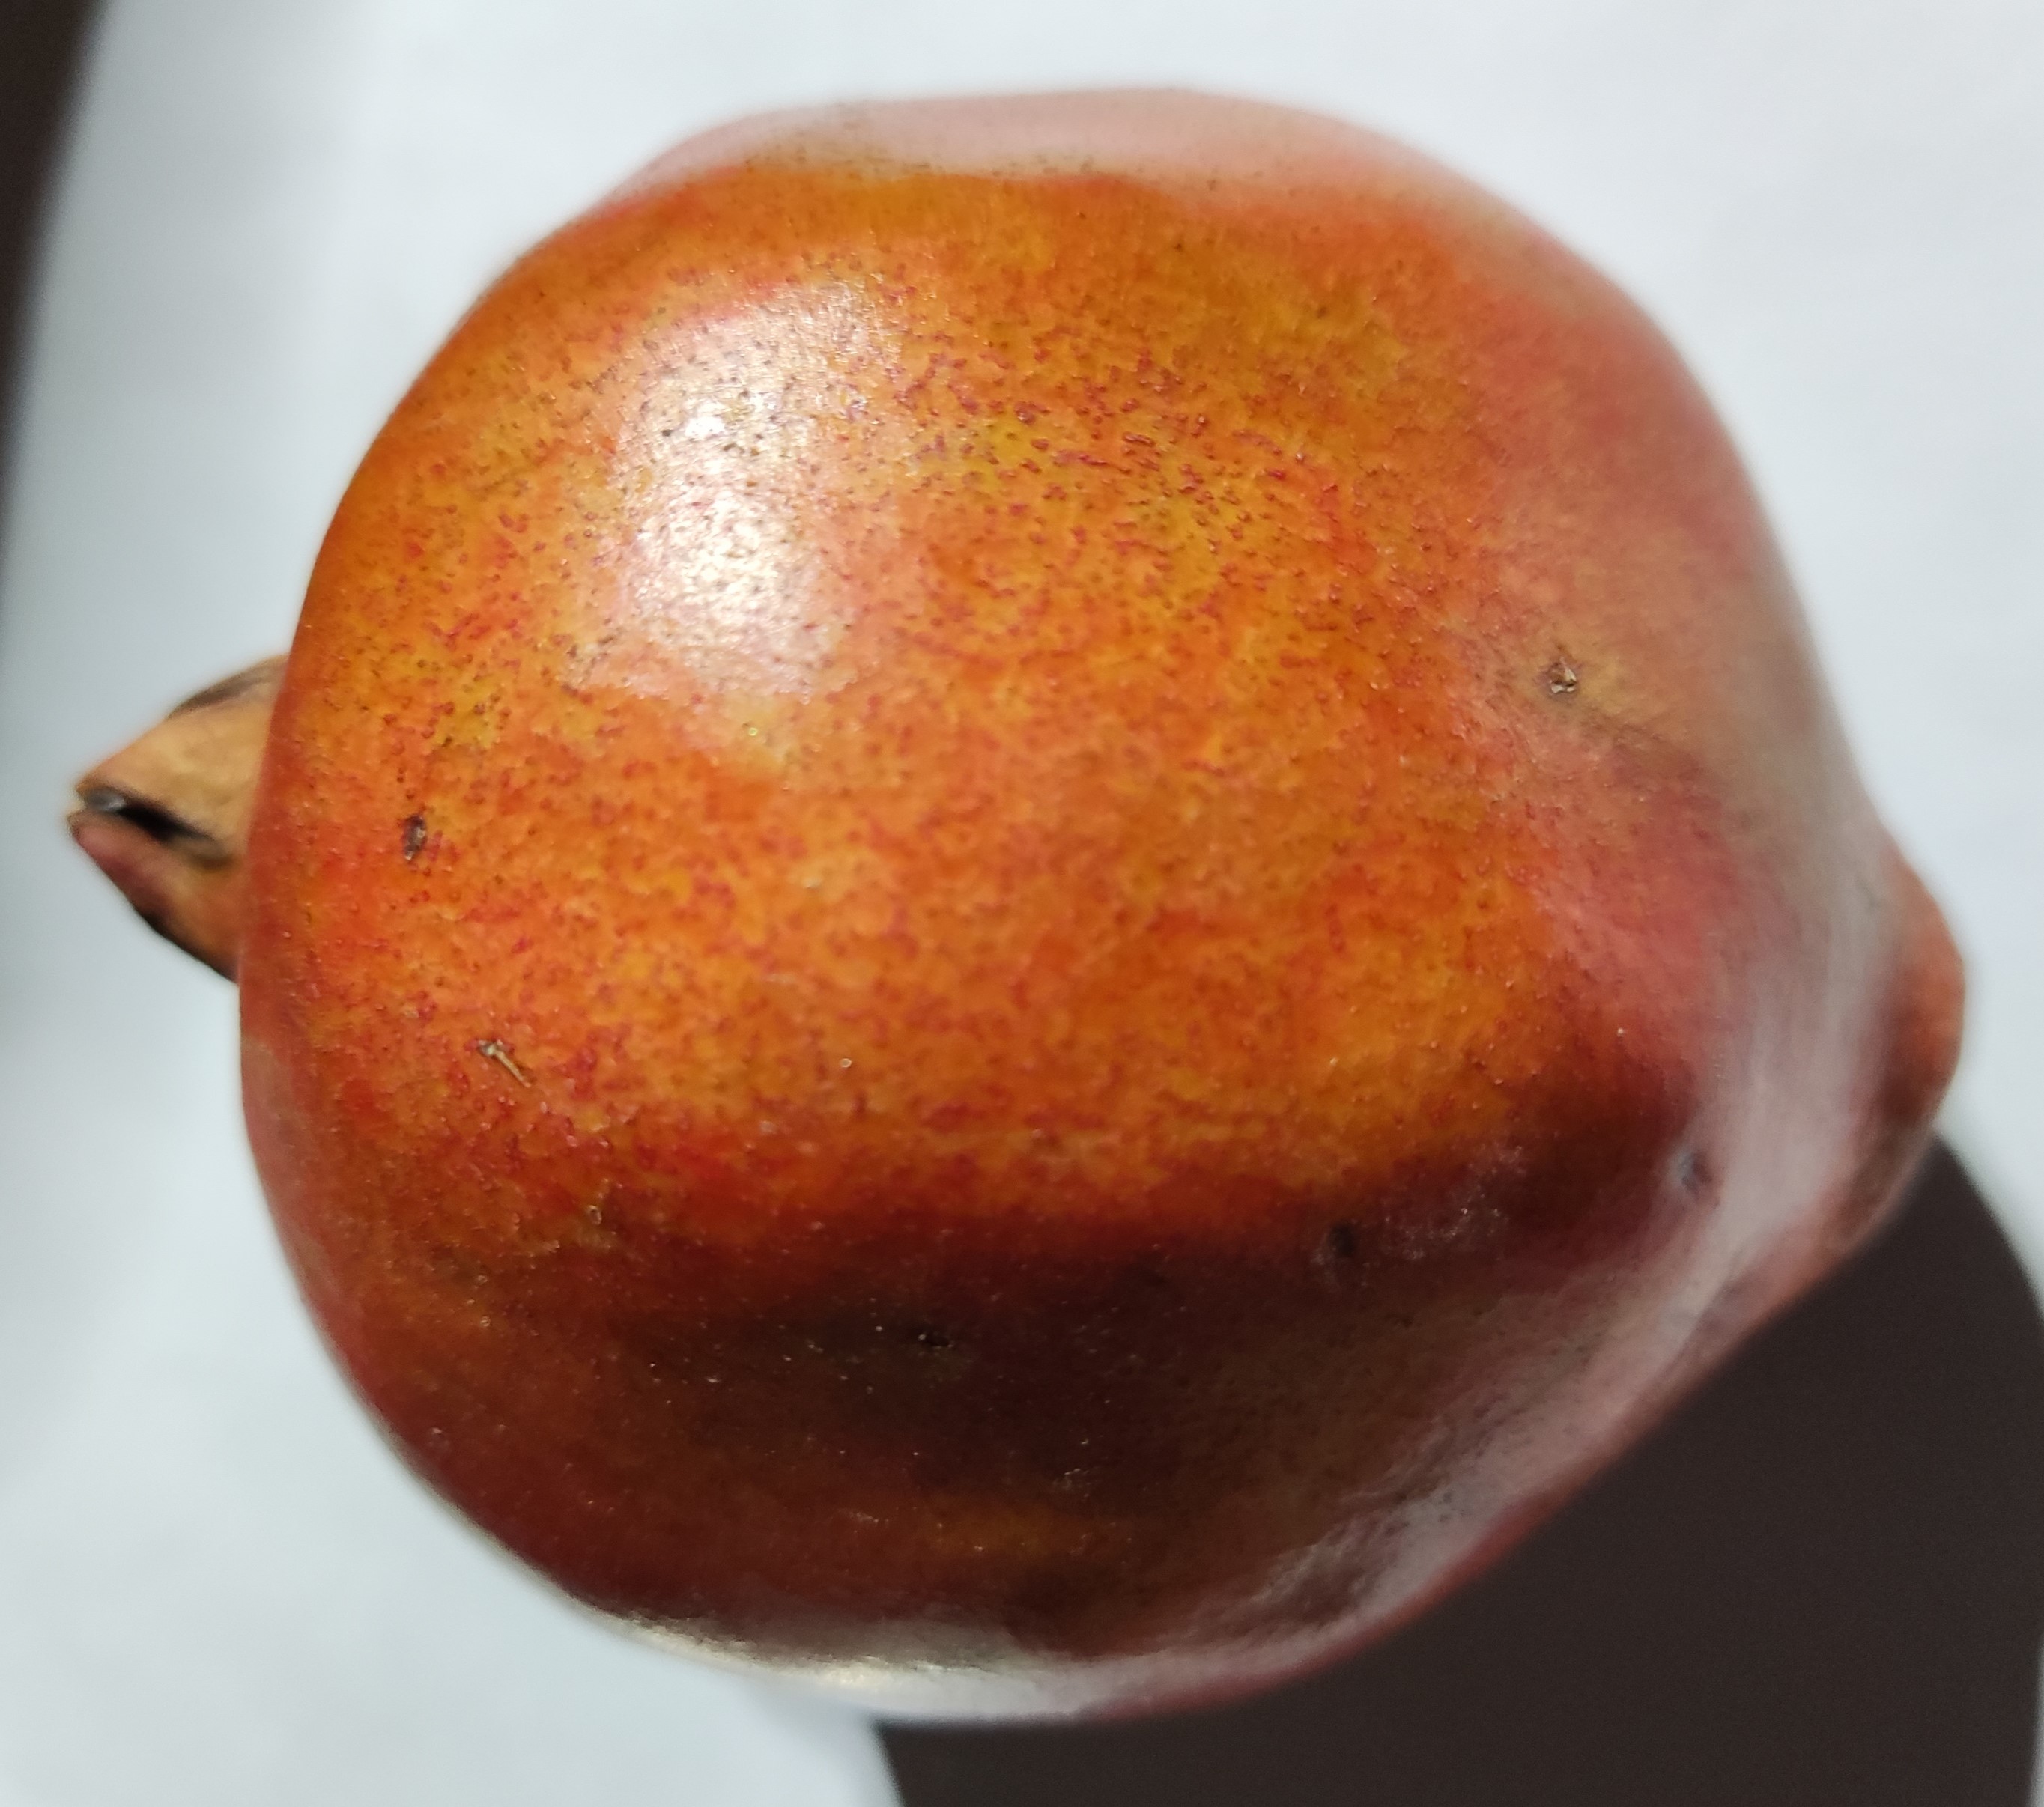
Fruit: pomegranate
Condition: fresh